Lewis and Clark Caverns

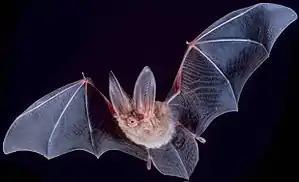
Townsend's big-eared bat

Lewis and Clark Caverns State Park is a public recreation and nature preservation area located east of Whitehall in Jefferson County, Montana. The state park includes two visitor centers, ten miles of hiking trails, a campground, and its namesake limestone caverns. The Lewis and Clark Caverns Historic District was placed on the National Register of Historic Places in 2018.